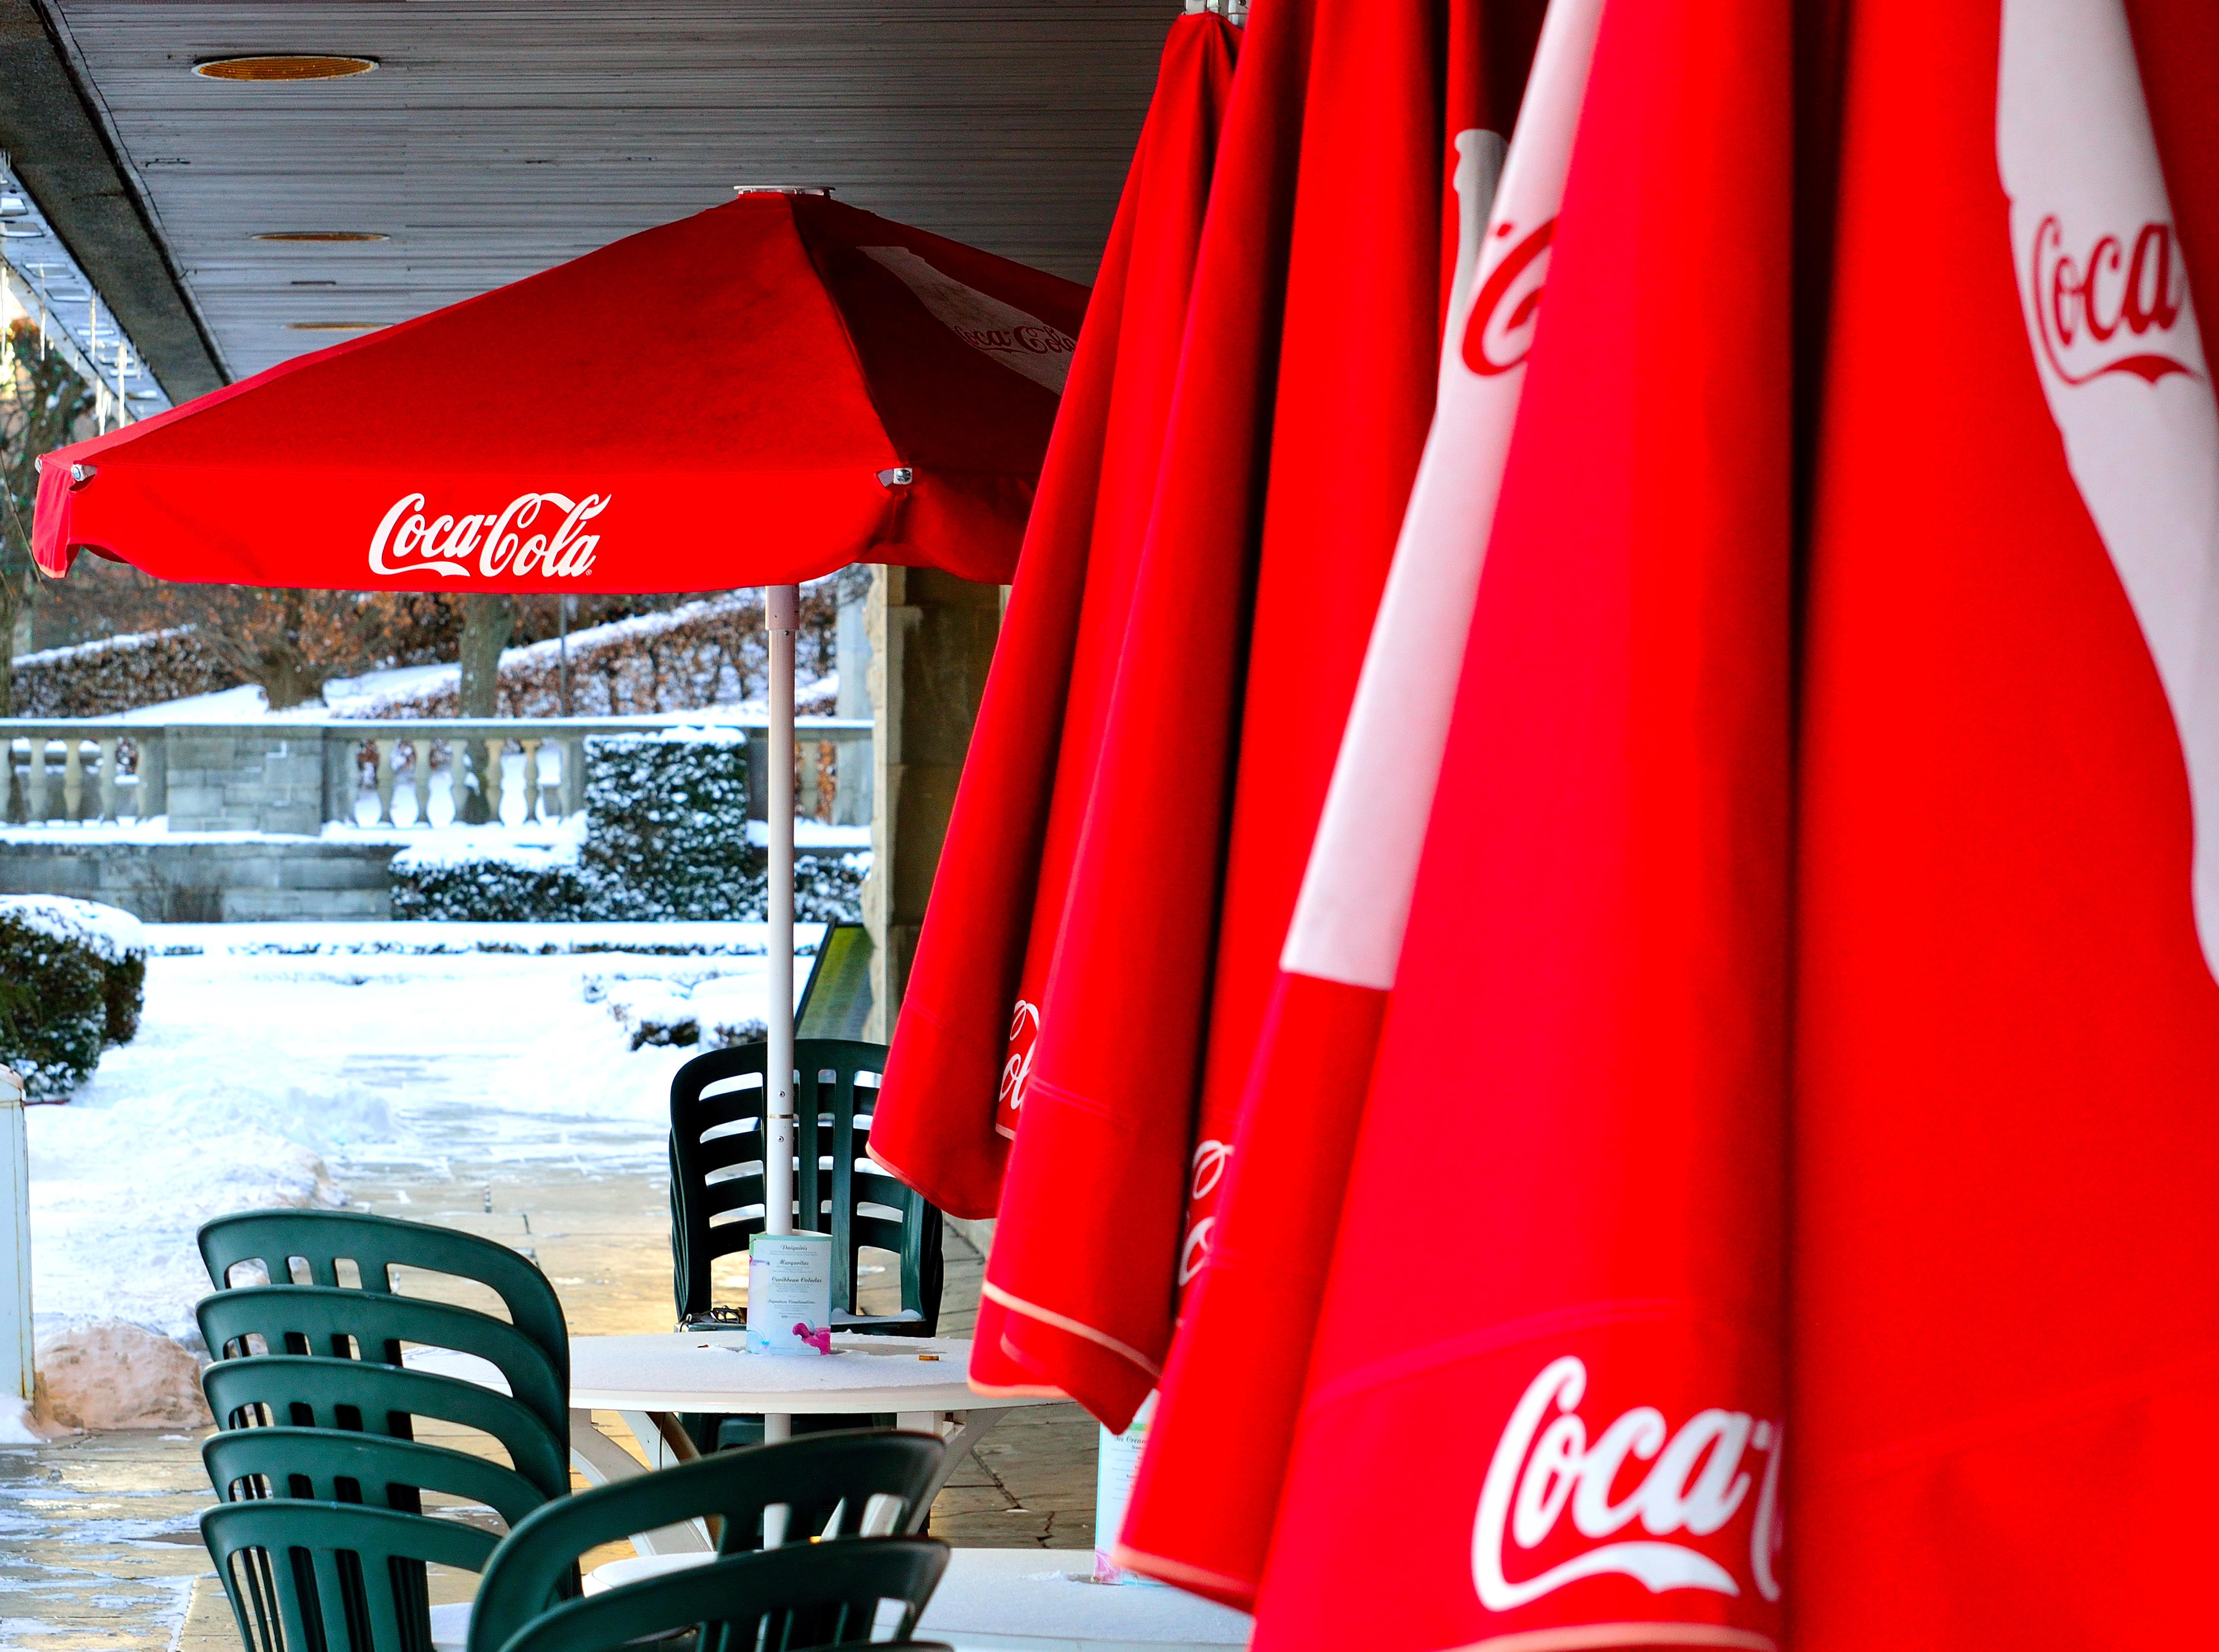
snow, winter, restaurant, advertising, ice, red, coke, flag, drink, coca cola, interior design, brand, terrace, umbrellas, cola, soft drink, parasols, sunshades, carbonated soft drinks